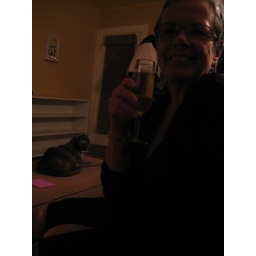
Cheers! cat and empty shelf in background